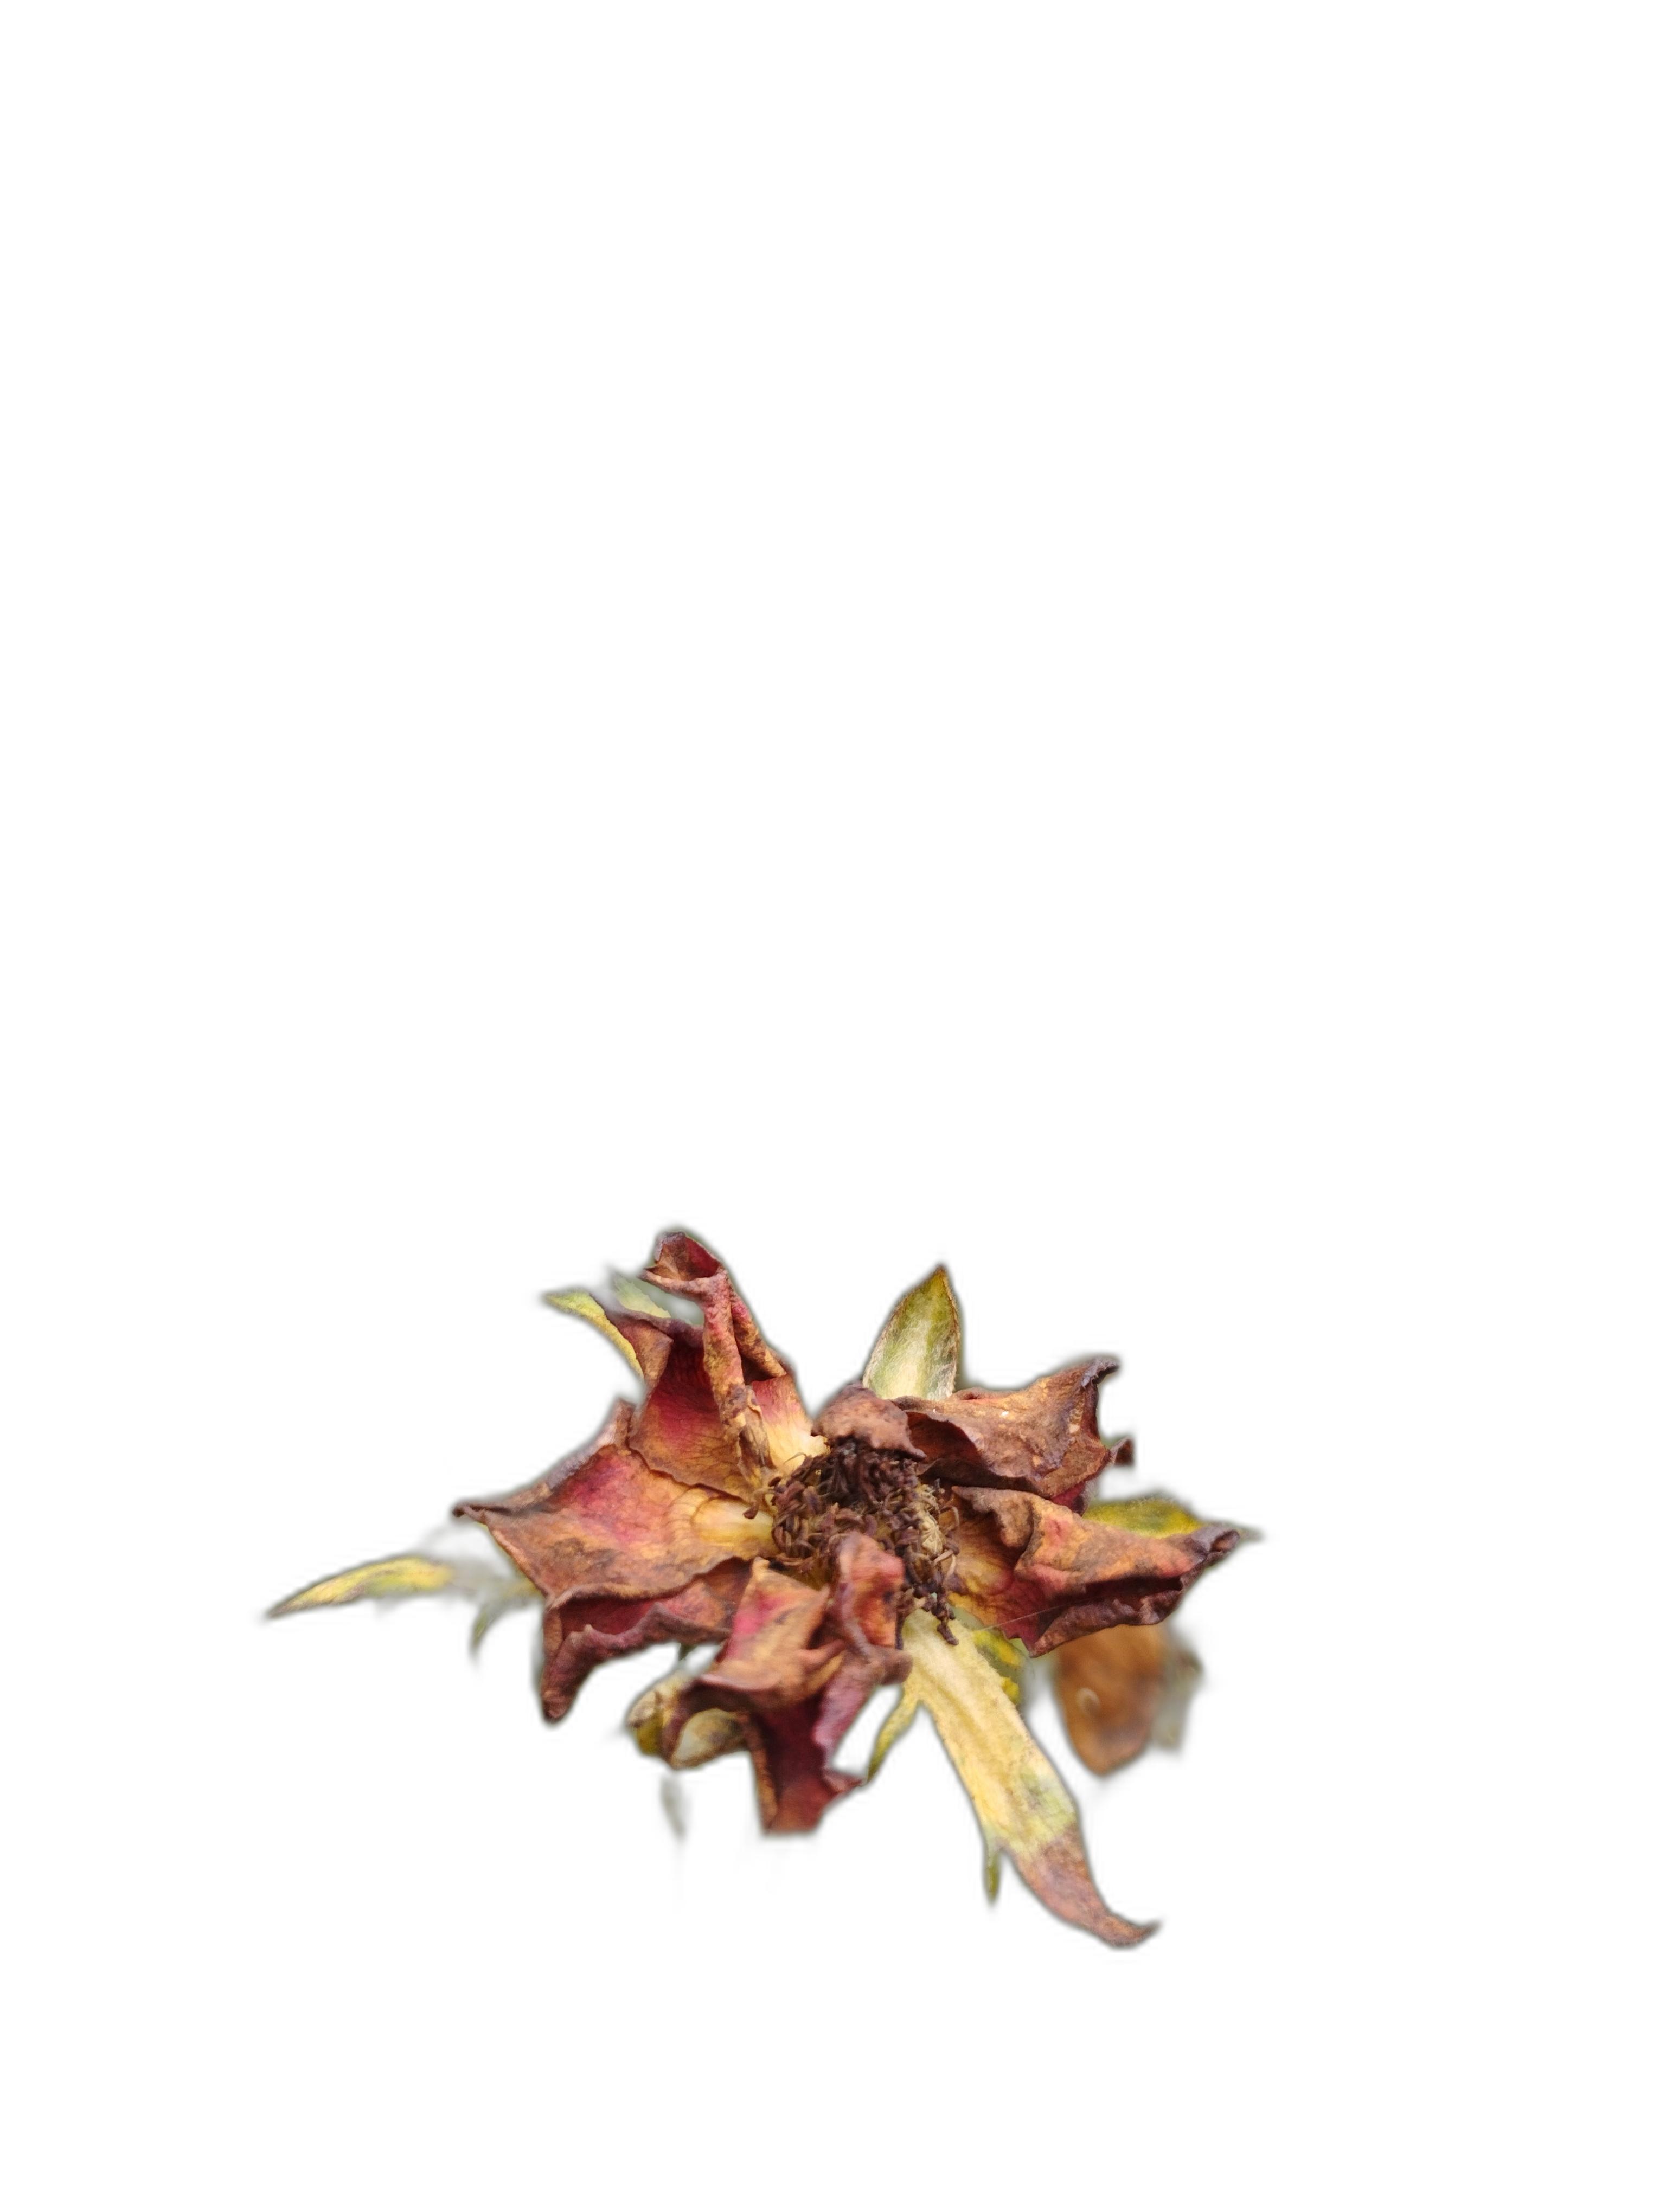
Label: Rose